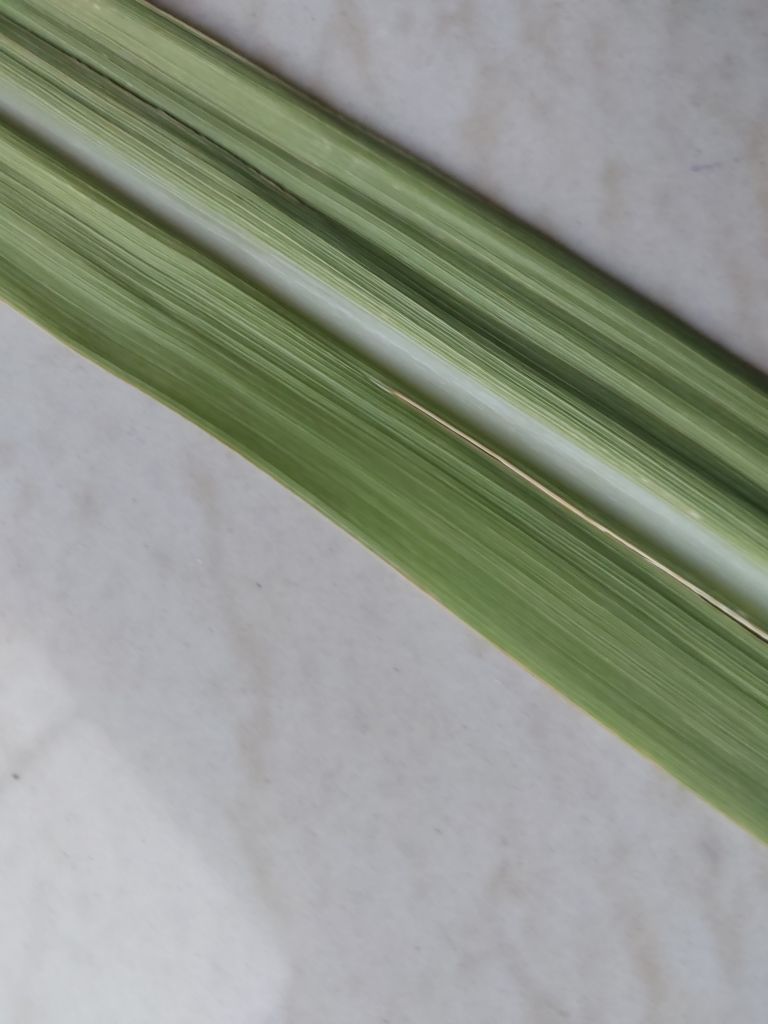
Label: Viral Disease